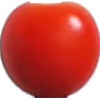
Label: Tomato Cherry Red 1